Rhodesian Security Forces

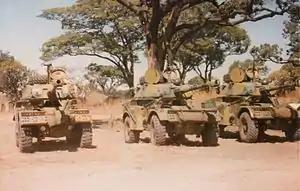
Eland-90 armoured cars of the Rhodesian Armoured Corps.

The Royal Rhodesian Air Force (RRAF), as it was named in 1954, was never a large service. In 1965, it consisted of only 1,200 regular personnel. It was renamed as the Rhodesian Air Force (RhAF) in 1970. At the peak of its strength during the Bush War, it had a maximum of 2,300 personnel of all races, but of these, only 150 were pilots actively involved in combat operations. These pilots, however, were rotated through the various squadrons partly to maintain their skills on all aircraft and partly to relieve fellow pilots flying more dangerous sorties.